Etymological Dictionary of the Altaic Languages

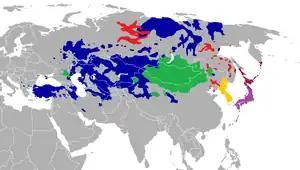
A map of the proposed Altaic language family

The "Etymological Dictionary of the Altaic Languages" contains 2,800 etymologies, among which half were newly developed by the team over 10 years. There is an introduction at the beginning detailing the authors' defenses of the Altaic language family theory. It is claimed that there are two contact zones for the Altaic languages. The first, the Turko-Mongolian Contact, led to many Turkic and Mongolic words being used in both Turkic and Mongolic languages. The authors attempt to explain Turko-Mongolian shared words through loanwords from the 13th century as well as Turkic and Mongolic languages having a common ancestor. The example given is the comparison between Proto-Turkic "aŕiga" and Middle Mongol "ara'a" and "aral". It is then claimed that the explanation for words with the root "ara-" being borrowed into Mongolic from Turkic is unsatisfactory, and that the words came from the common Altaic root "aŕi", with the suffix "-ga". The authors do the same with the Mongol-Tungus Contact, which they also believe the loanword explanation to be insufficient for.